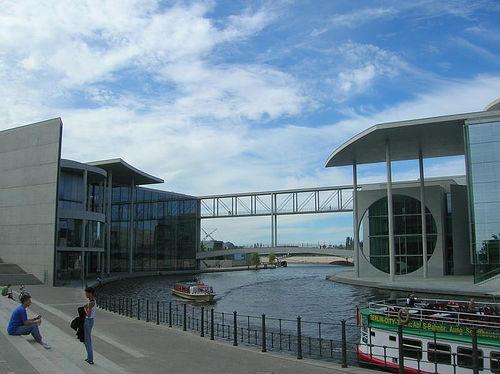
Weather: cloudy or overcast